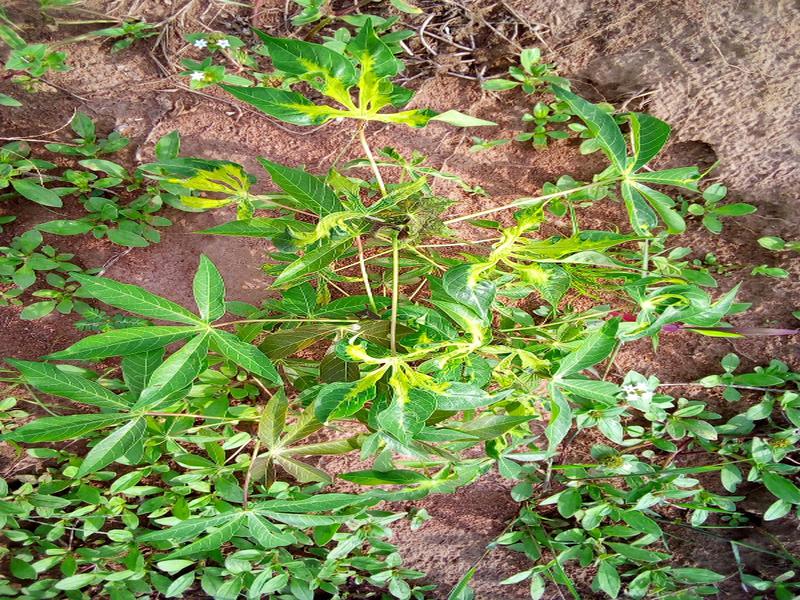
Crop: cassava
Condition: mosaic_disease